Enric Sagnier

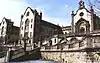
Patronato Ribas

Perhaps Sagnier's most important work from this period is the headquarters building for the Caixa de Pensions de Barcelona savings bank, in Via Laietana (1914–1917). As originally conceived there were to be offices on the ground floor and apartments for rent on the upper floors, in order to generate income from the investment. The main facade, dominated by the tower and giving onto the corner of Via Laietana and what was then the Plaça de Bilbao, has the principal entrance doors on the ground floor, and above them the grand windows of the boardroom and the senior management offices, while entry to the rental apartments was from the frontages on the side-streets. The structure of the building employs reinforced concrete—a pioneering material at the time—with an external stone cladding. The original banking hall was richly decorated with paintings and marbles and was lit from above by a skylight.